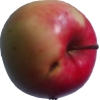
Label: Apple 11